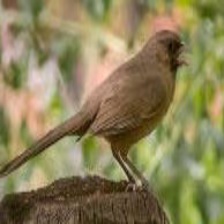
Species: ALBERTS TOWHEE
Scientific name: PIPILO ABERTI